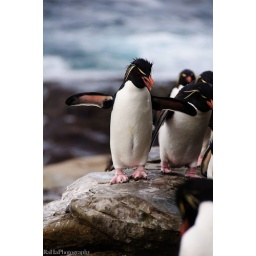
back from fishing in the south atlantic and on its way up the rock face for nest duty